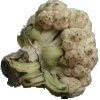
Label: cauliflower